Pearl Maxima

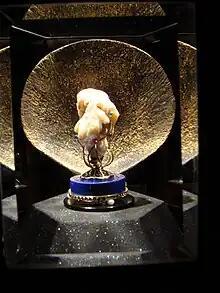
Pearl Maxima on display in the Leiden Museum "Naturalis".

Pearl Maxima is one of the largest true pearls or nacreous pearls in the world. This irregularly shaped pearl has a weight of 2385 grains (119.25 grams) and is 71 millimetres long. Its colour varies from cream to gold.